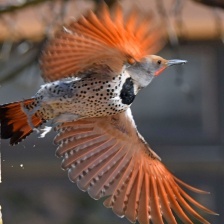
Species: GILDED FLICKER
Scientific name: COLAPTES AURATUS